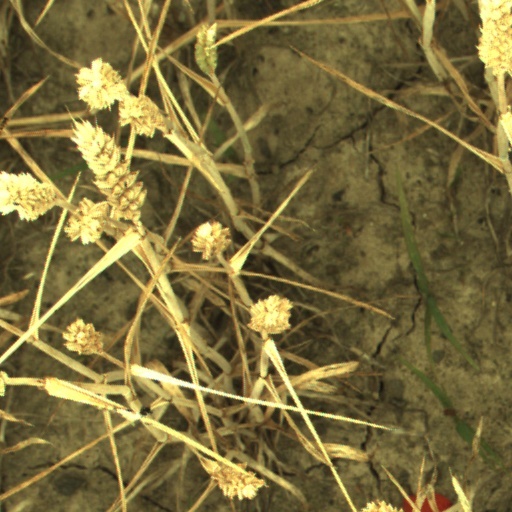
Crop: wheat